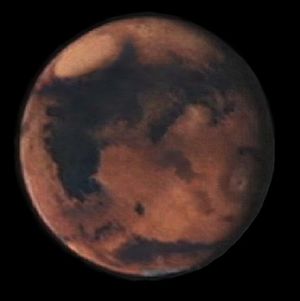
Antagelse
Det var tidligere antaget, at de observerede mørke områder på Mars var vand i form af søer eller oceaner eller vegetation.[1] Denne antagelse har siden vist sig at være urigtig.
Denne artikel bør gennemlæses af en person med fagkendskab for at sikre den faglige korrekthed.